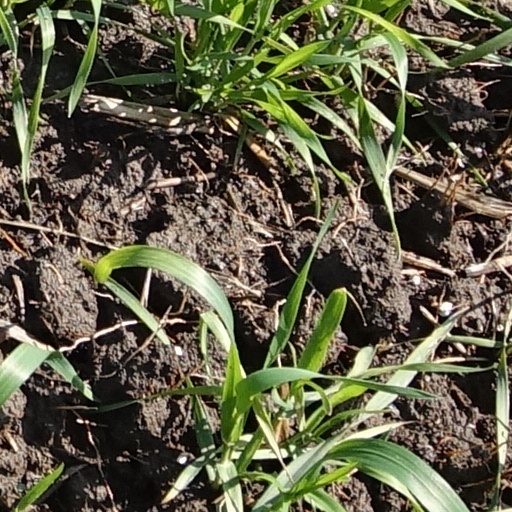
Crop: wheat